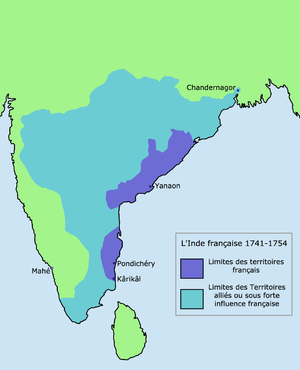
L'histoire de la marine française de 1715 à 1789 confirme que la Marine française est désormais une force permanente après le difficile enracinement du XVIIᵉ siècle. Réduite à peu de chose en 1715, la Marine royale se reconstruit lentement dans les années 1720-1740 et se montre même très innovante pour tenter de compenser la supériorité de la Royal Navy issue des dernières guerres louis-quatorziennes. Louis XV, qui reprend la politique de paix avec l’Angleterre héritée de la période de la Régence, n’accorde pas à sa flotte la totalité des crédits que lui demandent régulièrement ses ministres ce qui fait plafonner le nombre de vaisseaux, maintient un déficit en frégates et limite souvent à peu de chose l’entraînement à la mer.